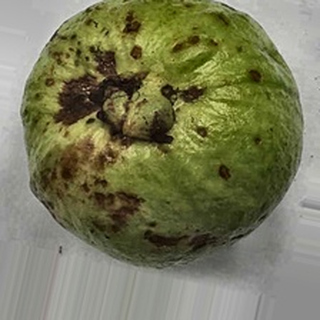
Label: guava_anthracnose